Menzies government (1939–1941)

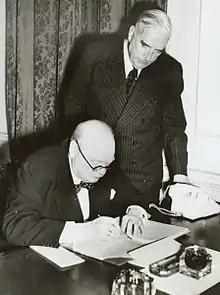
Prime Minister Robert Menzies and British Prime Minister Winston Churchill in 1941.

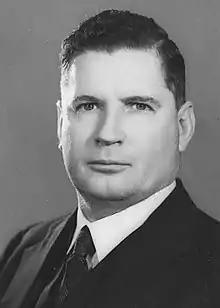
Arthur Fadden was Treasurer from October 1940 and was confirmed as leader of the Country Party from March 1941. The United Australia Party and Country Party operated in a troubled alliance during the terms of the first Menzies government.

A special War Cabinet was created after war was declared – initially composed of Prime Minister Menzies and five senior ministers (RG Casey, GA Street, Senator McLeay, HS Gullet and World War I Prime Minister Billy Hughes).